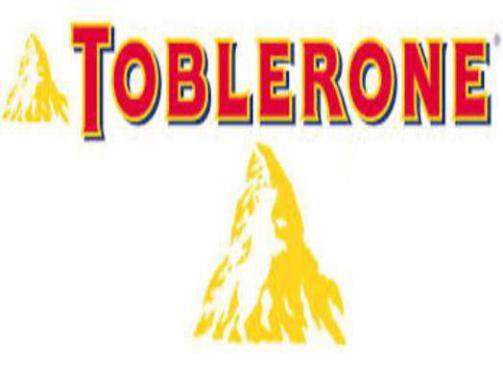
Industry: Food